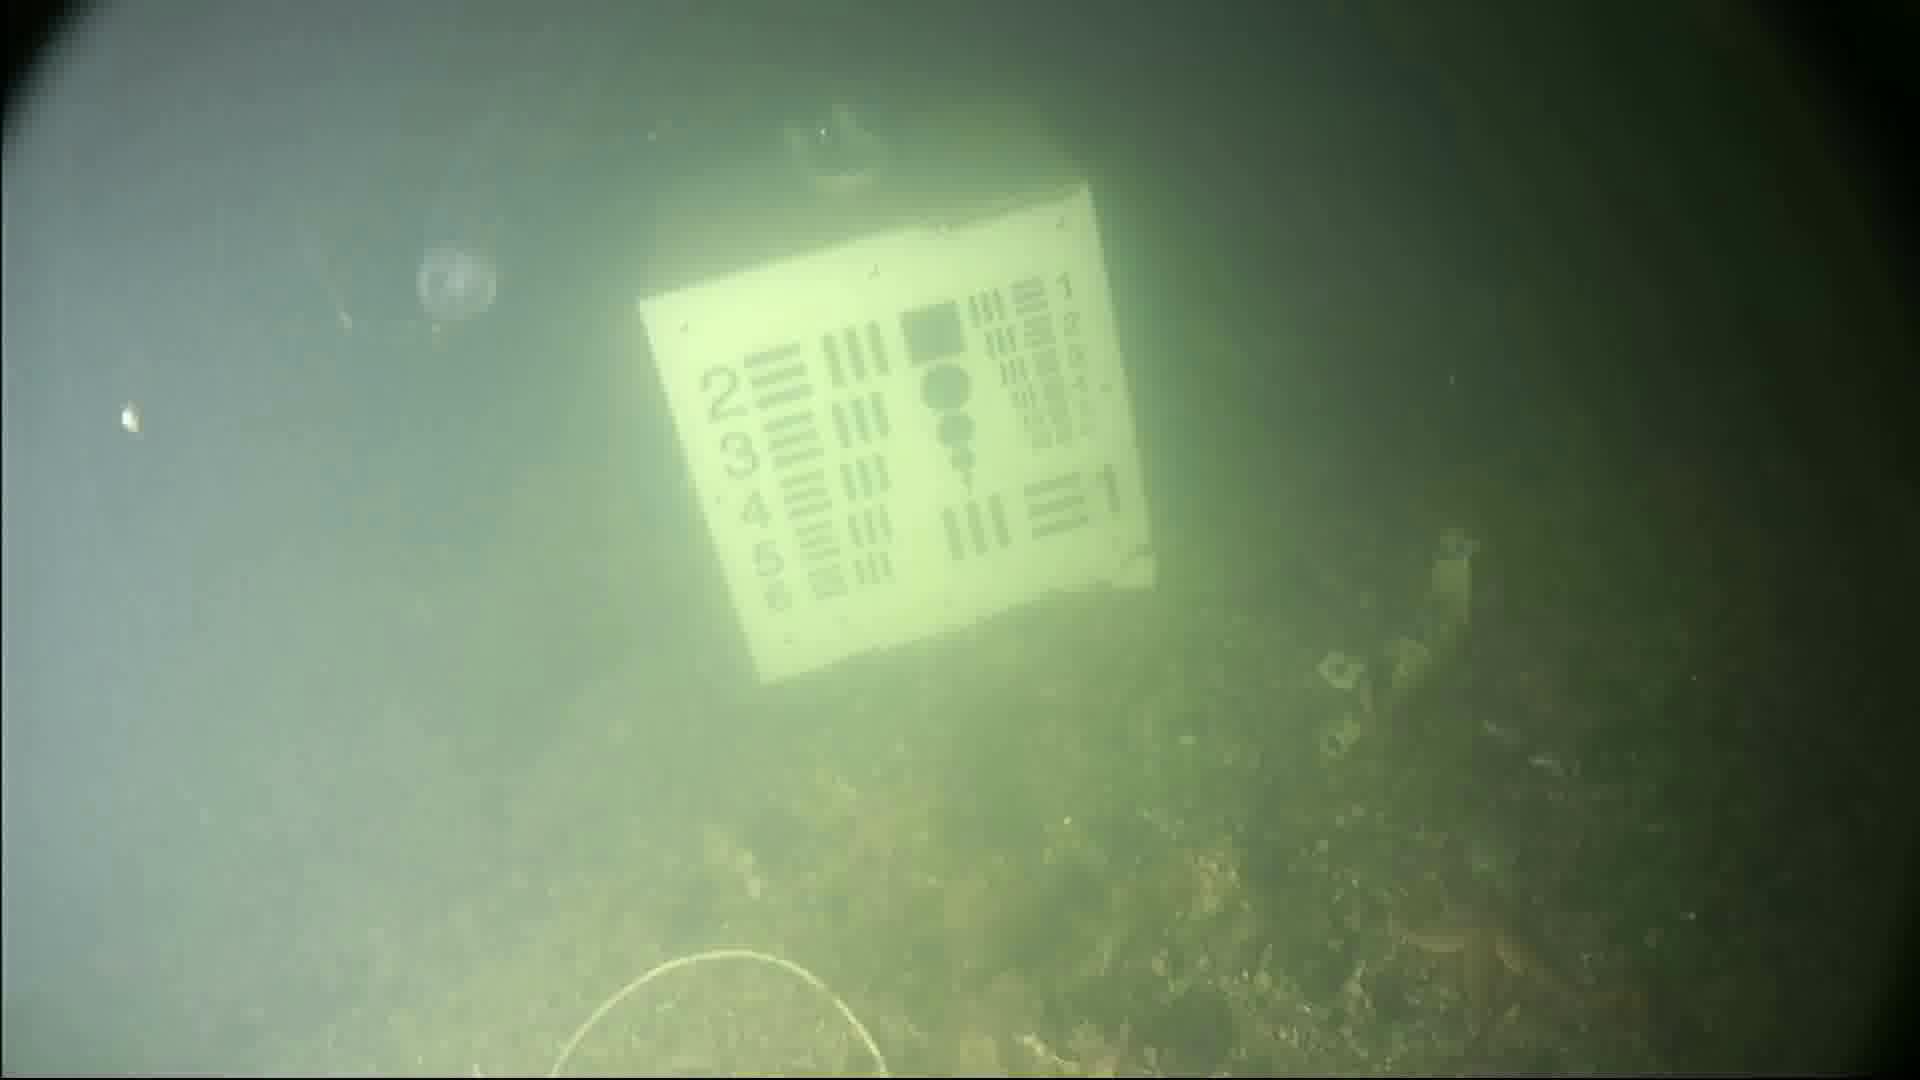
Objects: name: starfish
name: jellyfish